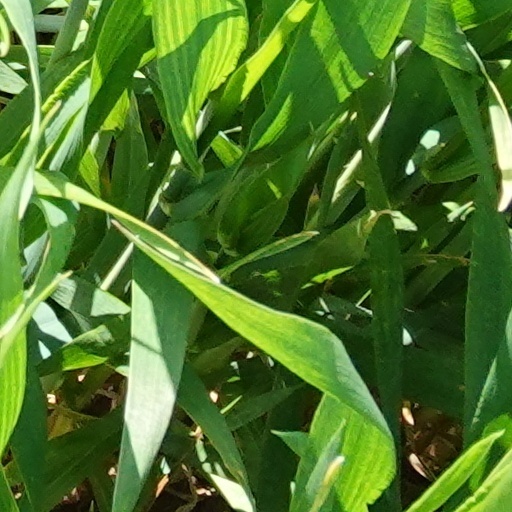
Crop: wheat